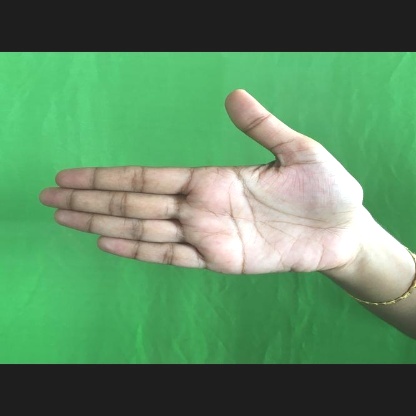
Mudra: Ardhachandran